Ryan Kerrigan

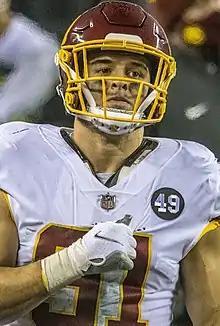
Kerrigan with the Washington Football Team in 2021

Patrick Ryan Kerrigan (born August 16, 1988) is an American professional football coach and former player who is the assistant linebackers and pass rush specialist coach for the Washington Commanders of the National Football League (NFL). He played college football for the Purdue Boilermakers, earning unanimous All-American honors as a senior before being selected by the Washington Redskins in the first round of the 2011 NFL draft.